Jesu, nun sei gepreiset, BWV 41

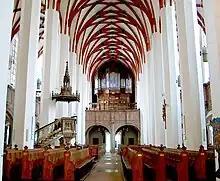
Thomaskirche, Leipzig

' (Jesus, now be praised), ', is a church cantata by Johann Sebastian Bach. He composed it in Leipzig for New Year's Day and first performed it on 1 January 1725. It is based on the hymn of the same name that Johannes Hermann wrote for the same occasion, published in 1591. The feast celebrated also the naming of Jesus, but hymn and cantata, while addressing Jesus by name immediately, focus on the turn of the year in thanks for received blessings and prayers for continued support.